Thailand

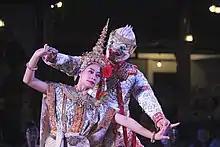
Khon show

Thai culture and traditions incorporate influences from India, China, Cambodia, and the rest of Southeast Asia. Thailand's national religion, Theravada Buddhism, is central to modern Thai identity. Thai Buddhism has evolved over time to include many regional beliefs originating from Hinduism, animism, as well as ancestor worship. The official calendar in Thailand is based on the Eastern version of the Buddhist Era (BE). Thai identity today is a social construct of the Phibun regime in the 1940s.